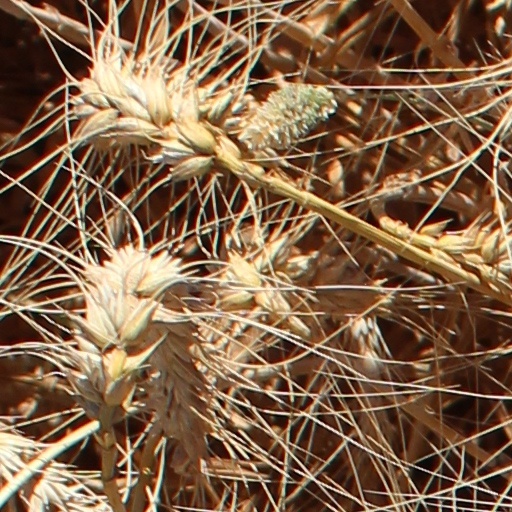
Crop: wheat